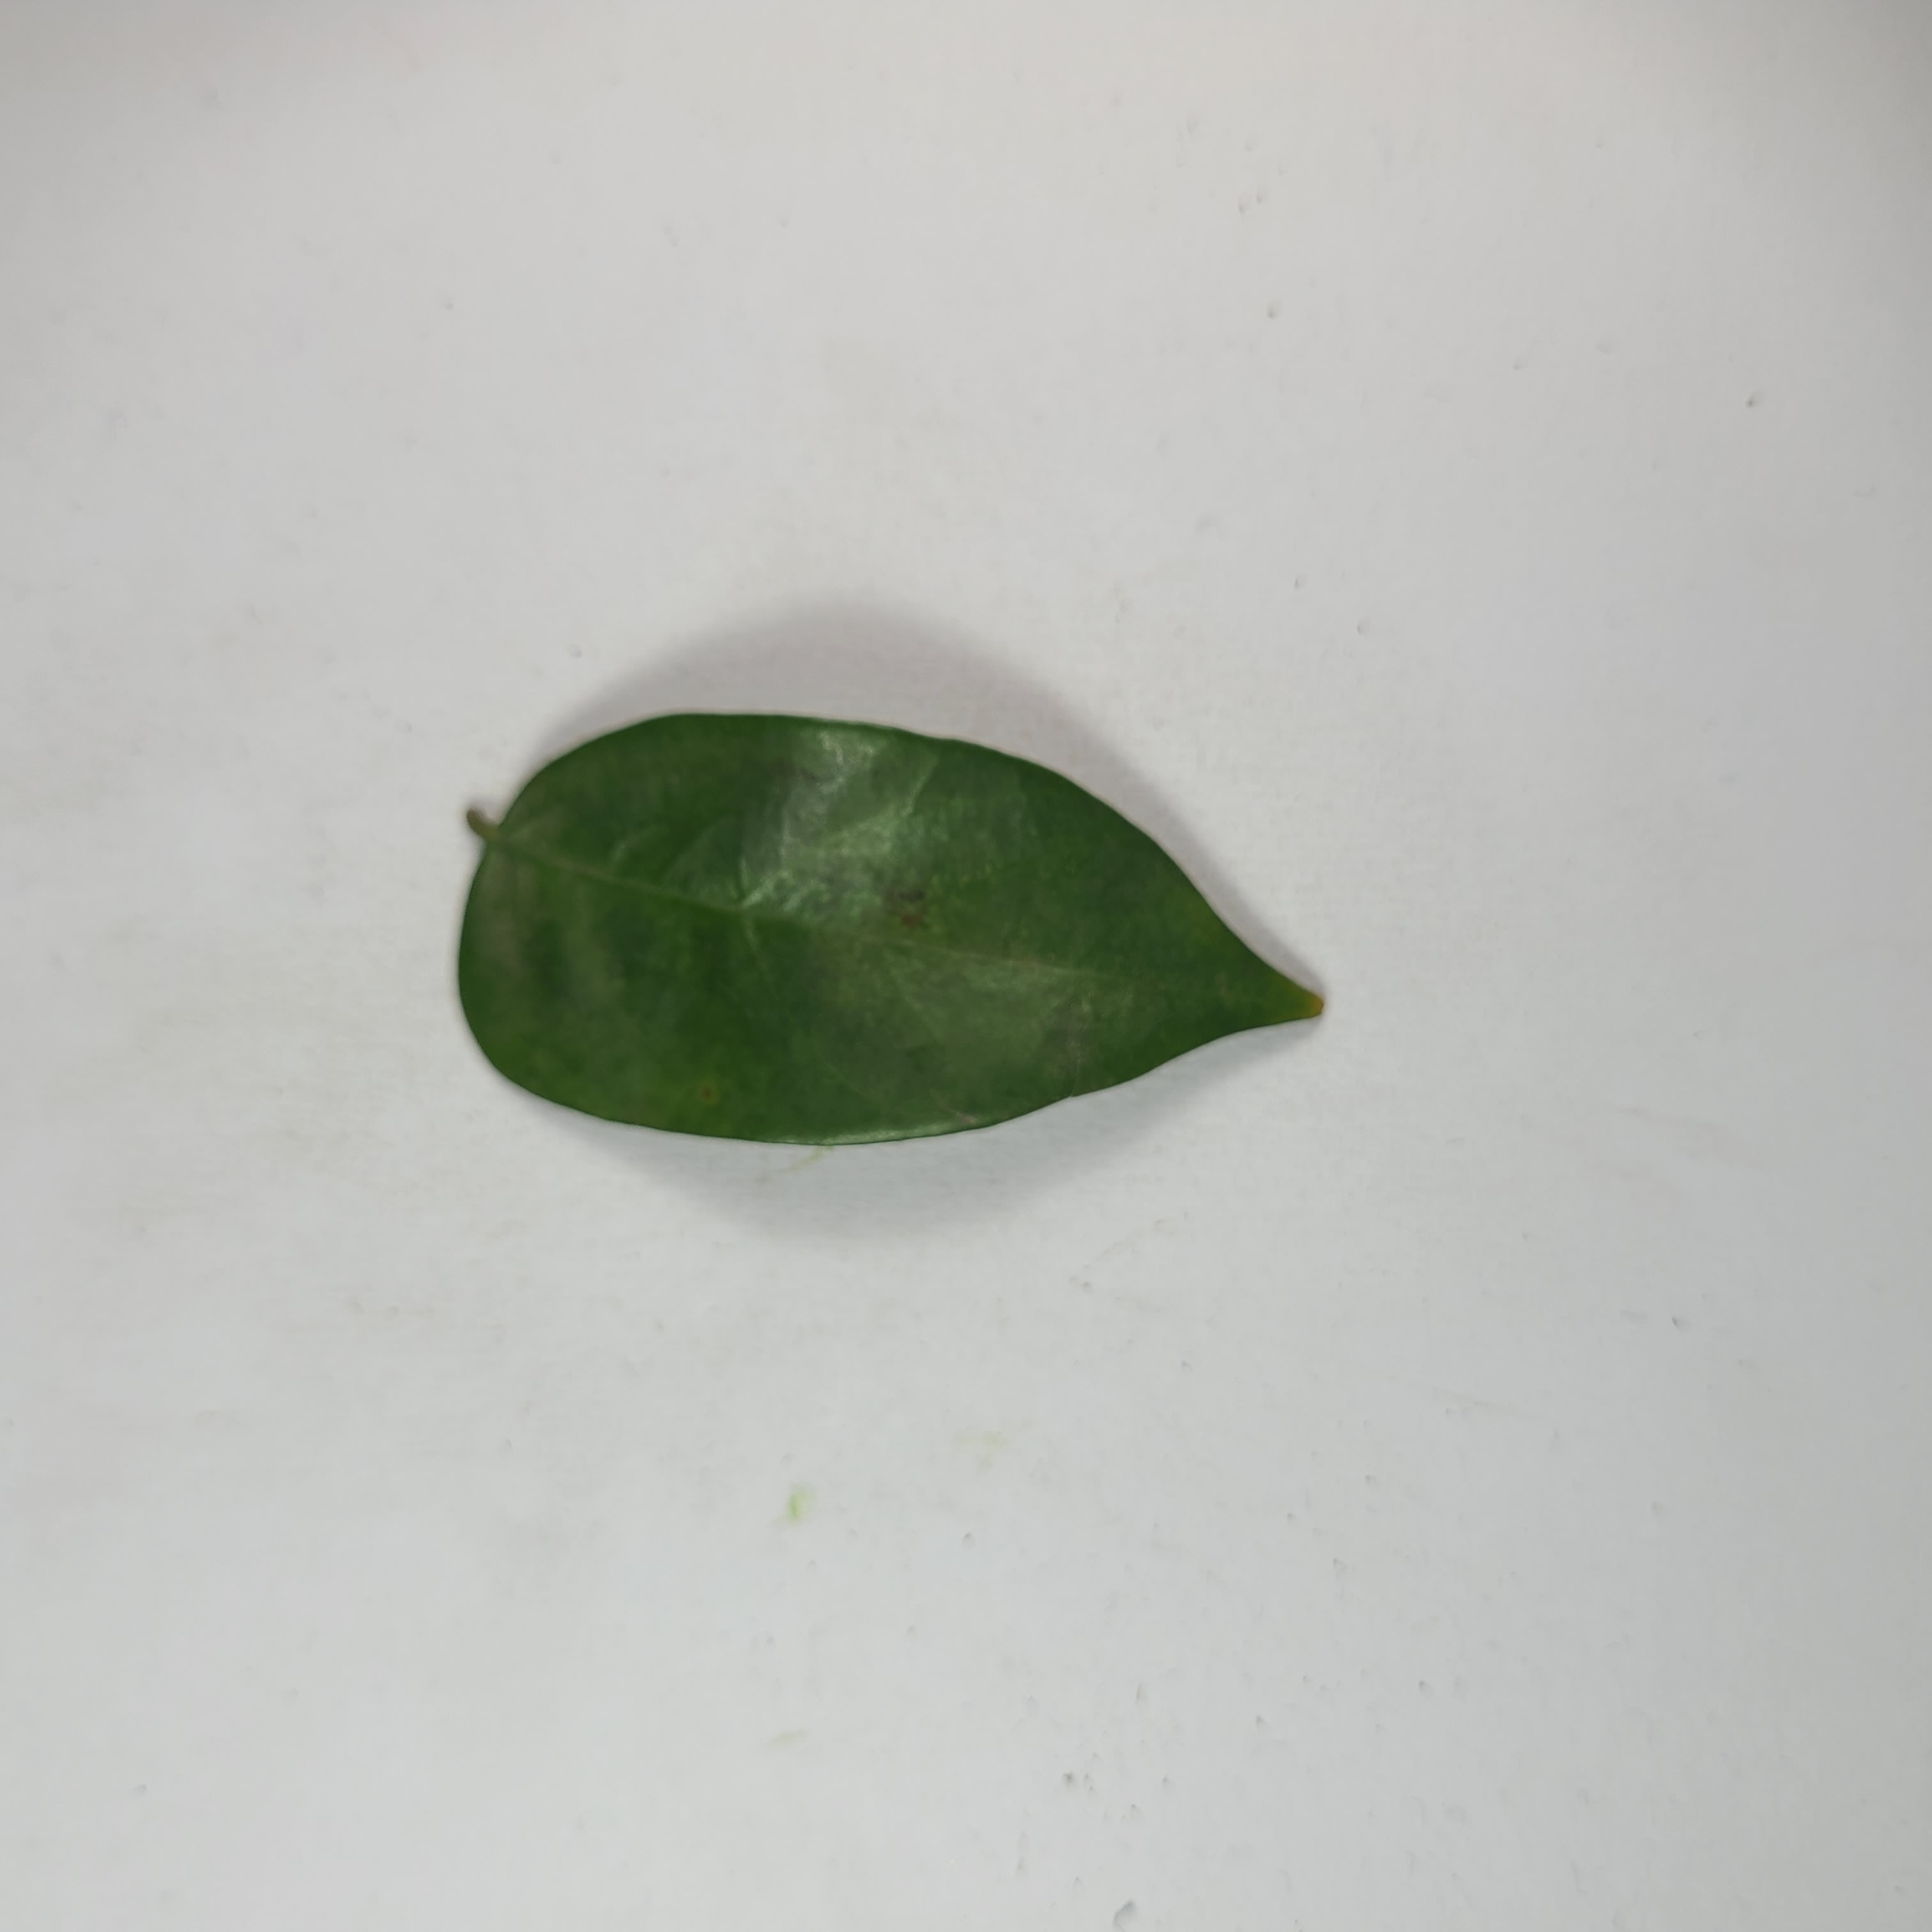
Label: Healthy Leaves